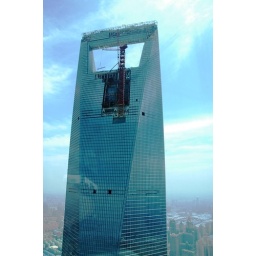
under construction - mori building:view from grand hyatt 88th floor observatory, shanghai, chinanow the highest building in the world2008/08/28